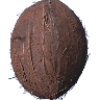
Label: Cocos 1